Candlekeep Mysteries

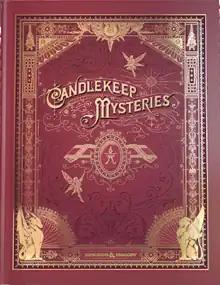
The alternate print cover designed by Simen Meyer.

The new anthology was officially announced on January 12, 2021 and it was released on March 16, 2021. The standard cover was designed by the artist Clint Cearley. An alternate art cover edition, designed by the artist Simen Meyer, of the book is only available through local game stores. Corey Plante, for "Inverse", highlighted that "altogether, 18 authors are credited in Candlekeep Mysteries, including "D&D" mainstays like Narrative Designer Ari Levitch, Creative Writer Adam Lee, and Senior Story Designer Chris Perkins. The full list is a mix of high-profile players, podcasters, and game designers".